Firuzkoh

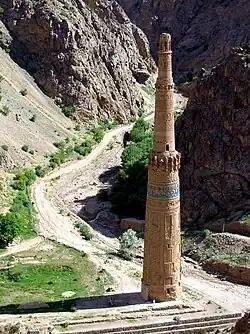
The Minaret of Jam built by the Ghurid Dynasty

Prior to the arrival of Islam the region's inhabitants practiced various different religions including Zoroastrianism, Buddhism, Hinduism. The Islamic conquest of Afghanistan by Sultan Mahmud of Ghazni took place in the 10th century. After the defeat of the Ghaznavids in the 12th century the area came under the control of the local Ghurid dynasty of Ghor. The Ghurid Dynasty had its summer capital, Firozkoh nearby and they constructed the Minaret of Jam there. Today the Minaret of Jam is a UNESCO World Heritage Site.